Fort Abraham Lincoln

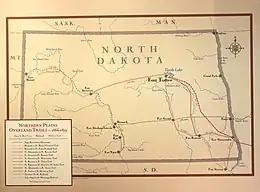
Northern Plains Overland Trails 1866-1877 map on display at the Fort Totten Historic Site

Fort Lincoln Park offers living history tours of the Custer House every half-hour. The tour is roughly thirty minutes long and takes you back to the year 1875 when Custer and his wife were living at Fort Abraham Lincoln. The guides are dressed either as laundresses or soldiers from 1875. Interpretive tours of On-A-Slant Village and the earth lodges, in which the guides give a basic introduction to Mandan culture, are offered every half-hour and are about thirty minutes long. Along with the tours, there is a historical museum comprising On-A-Slant Village, Fort Abraham Lincoln, and Fort Lincoln State Park culture and history. A gift shop and coffee shop have been built in the re-constructed commissary storehouse. During the summers, melodramas, including ones originally performed at Fort Lincoln in the 1870s, are performed by the guides in the re-built granary. The park has 95 campsites, two sleeping cabins, and picnic shelters. Horseback tours, hiking, fishing, and playgrounds are also available.